Moritz Götze

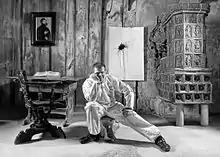
Moritz Götze

Since 1990 Götze has produced large-format art works for public buildings and churches as well as sculptures. He produced multi-piece silkscreens and murals in enamel e.g. for the Federal Ministry for Economics and Labour in Berlin and the employment office in Halle. In 1995 he embellished the five-storey atrium of the Leipzig trade-fair building with a series of large-format images depicting the history of the Leipzig trade-fair.